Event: Nepal Earthquake
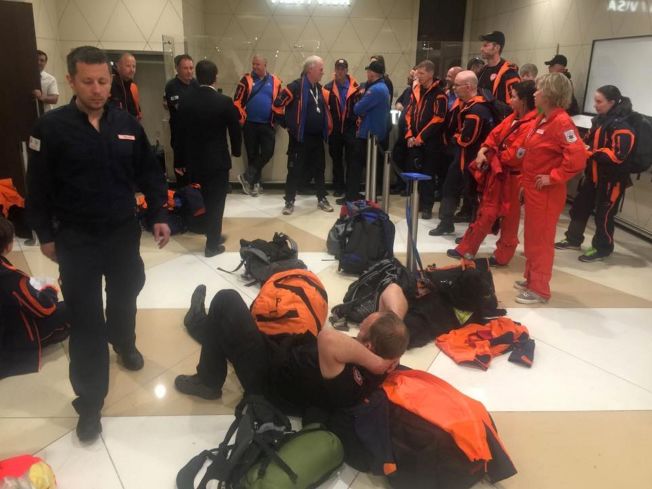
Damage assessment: no_damage